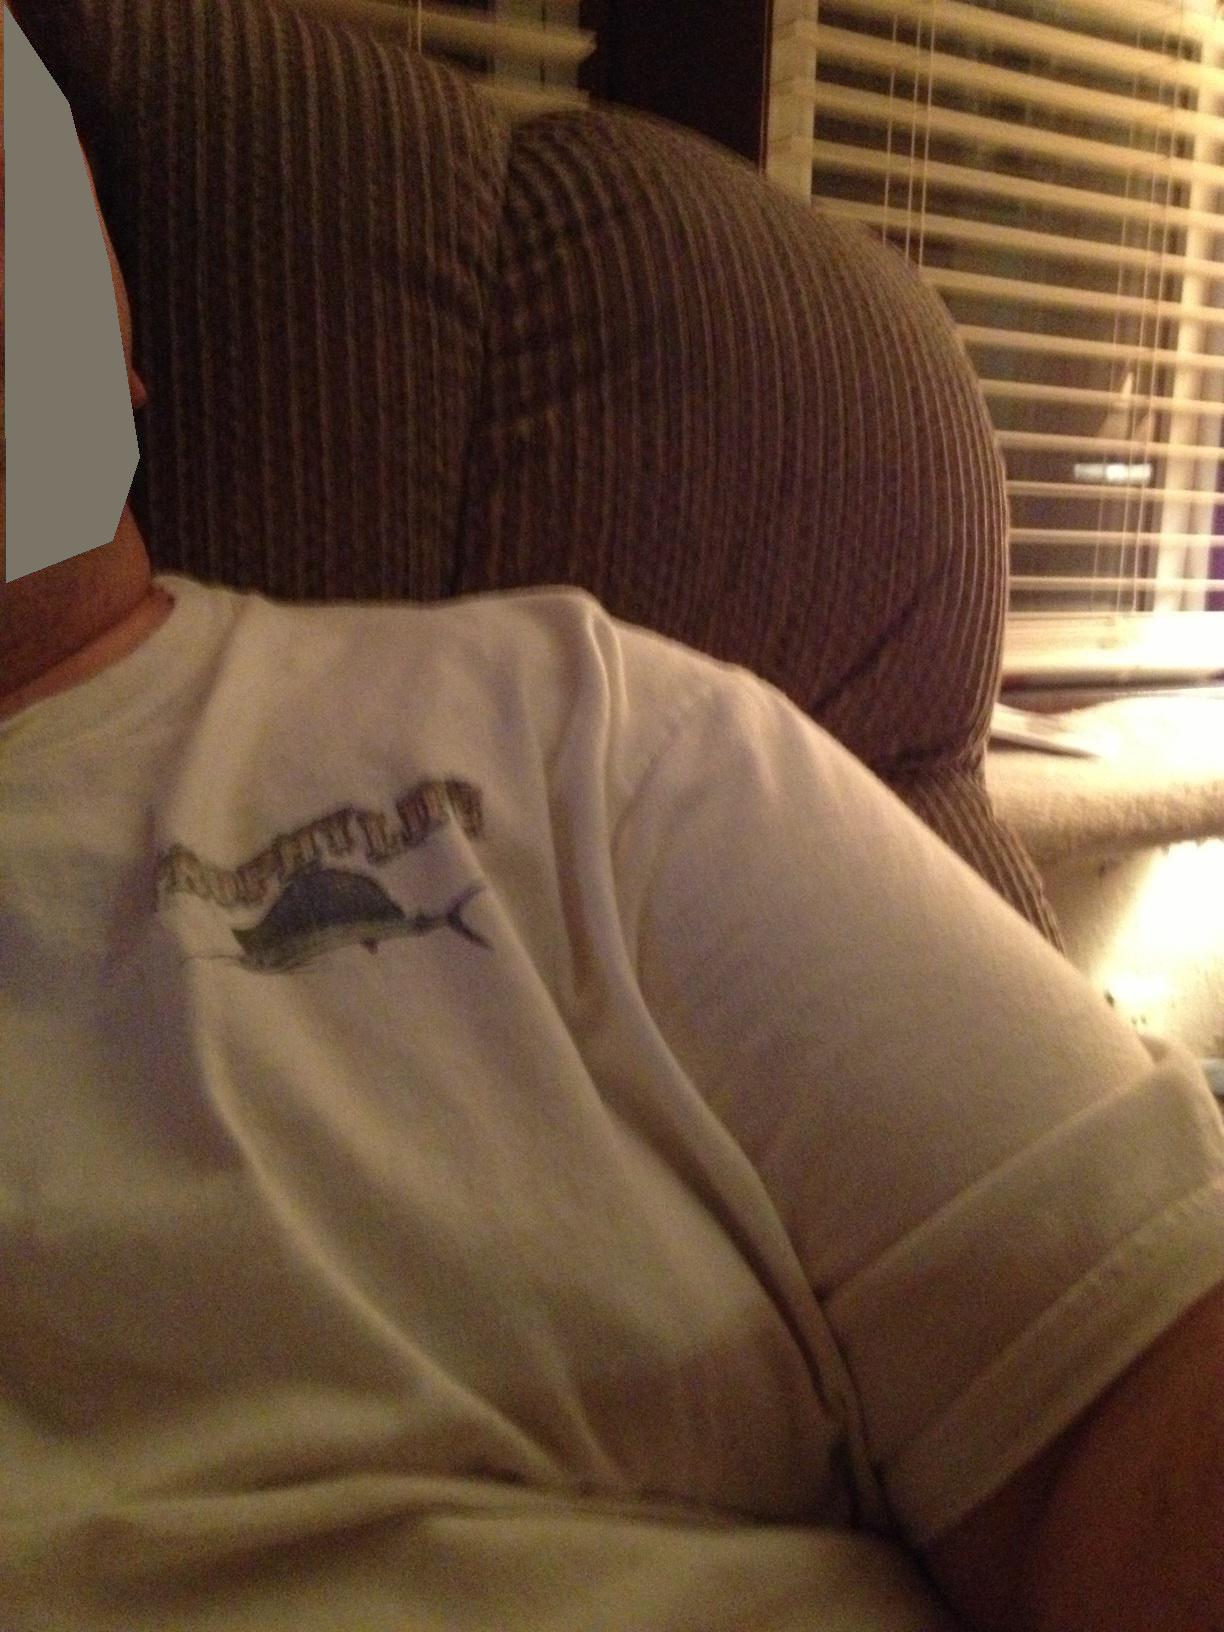Question: What color is this shirt?
Answer: white